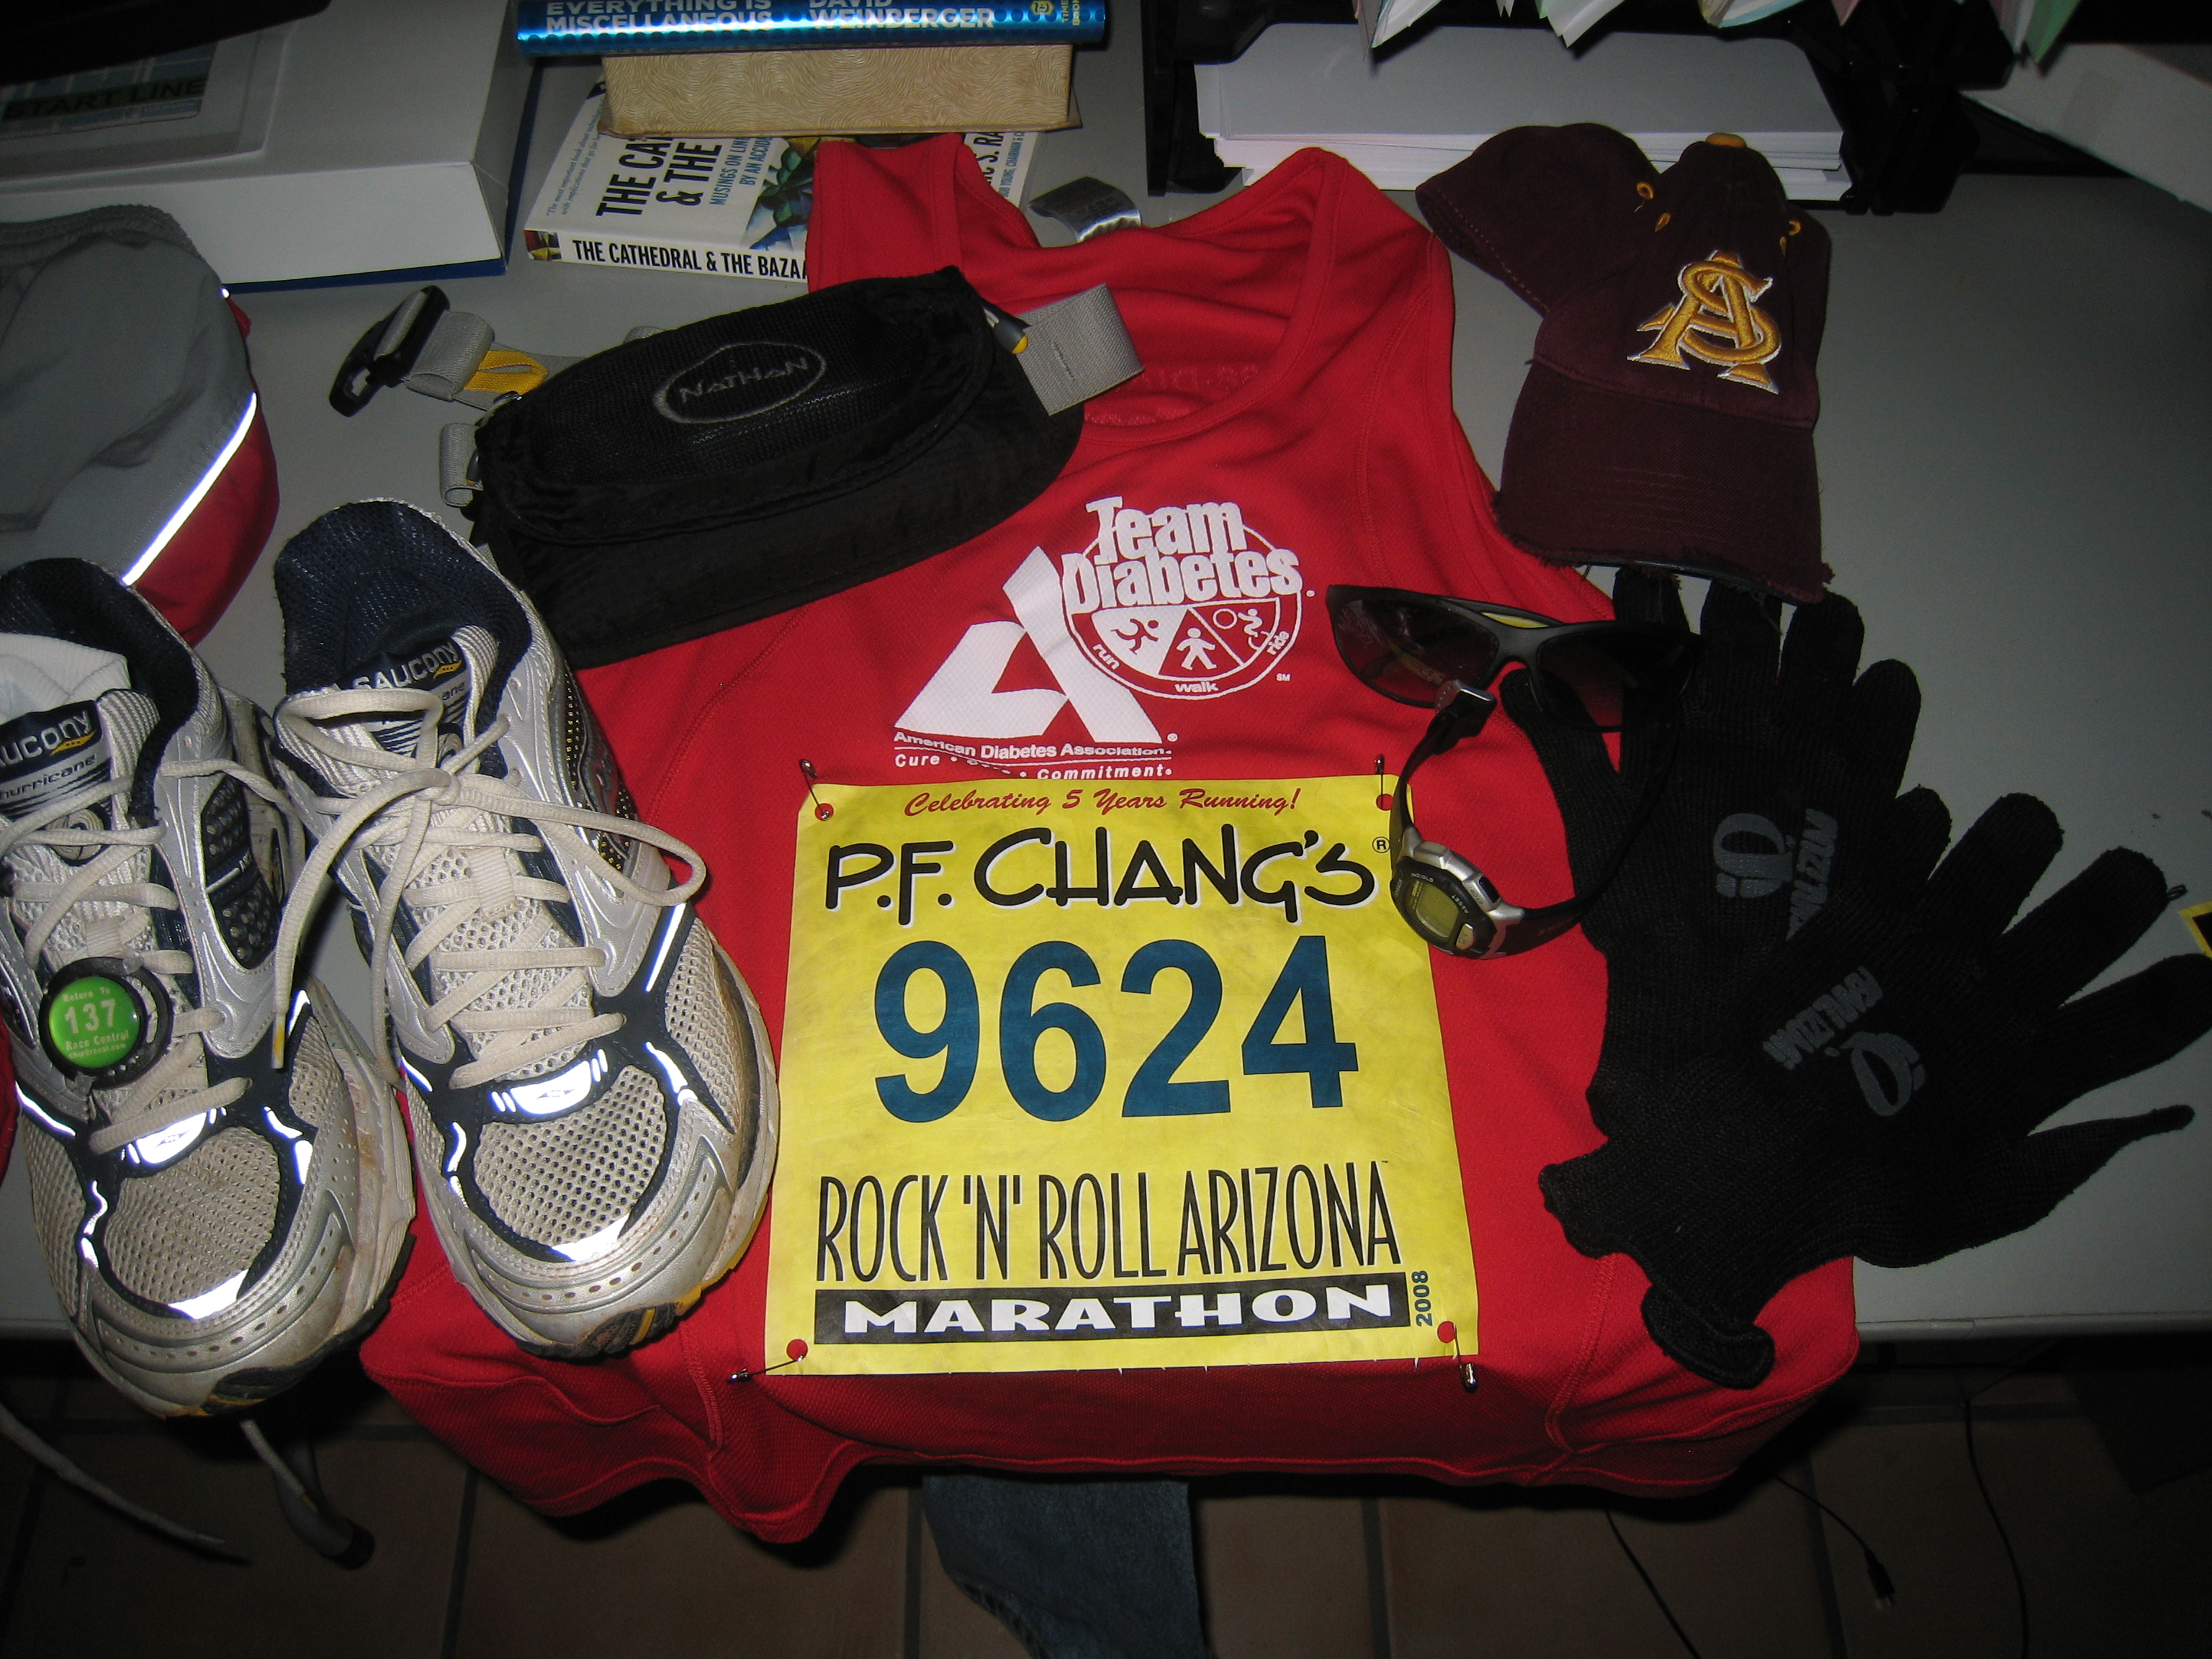
running, red, vehicle, marathon